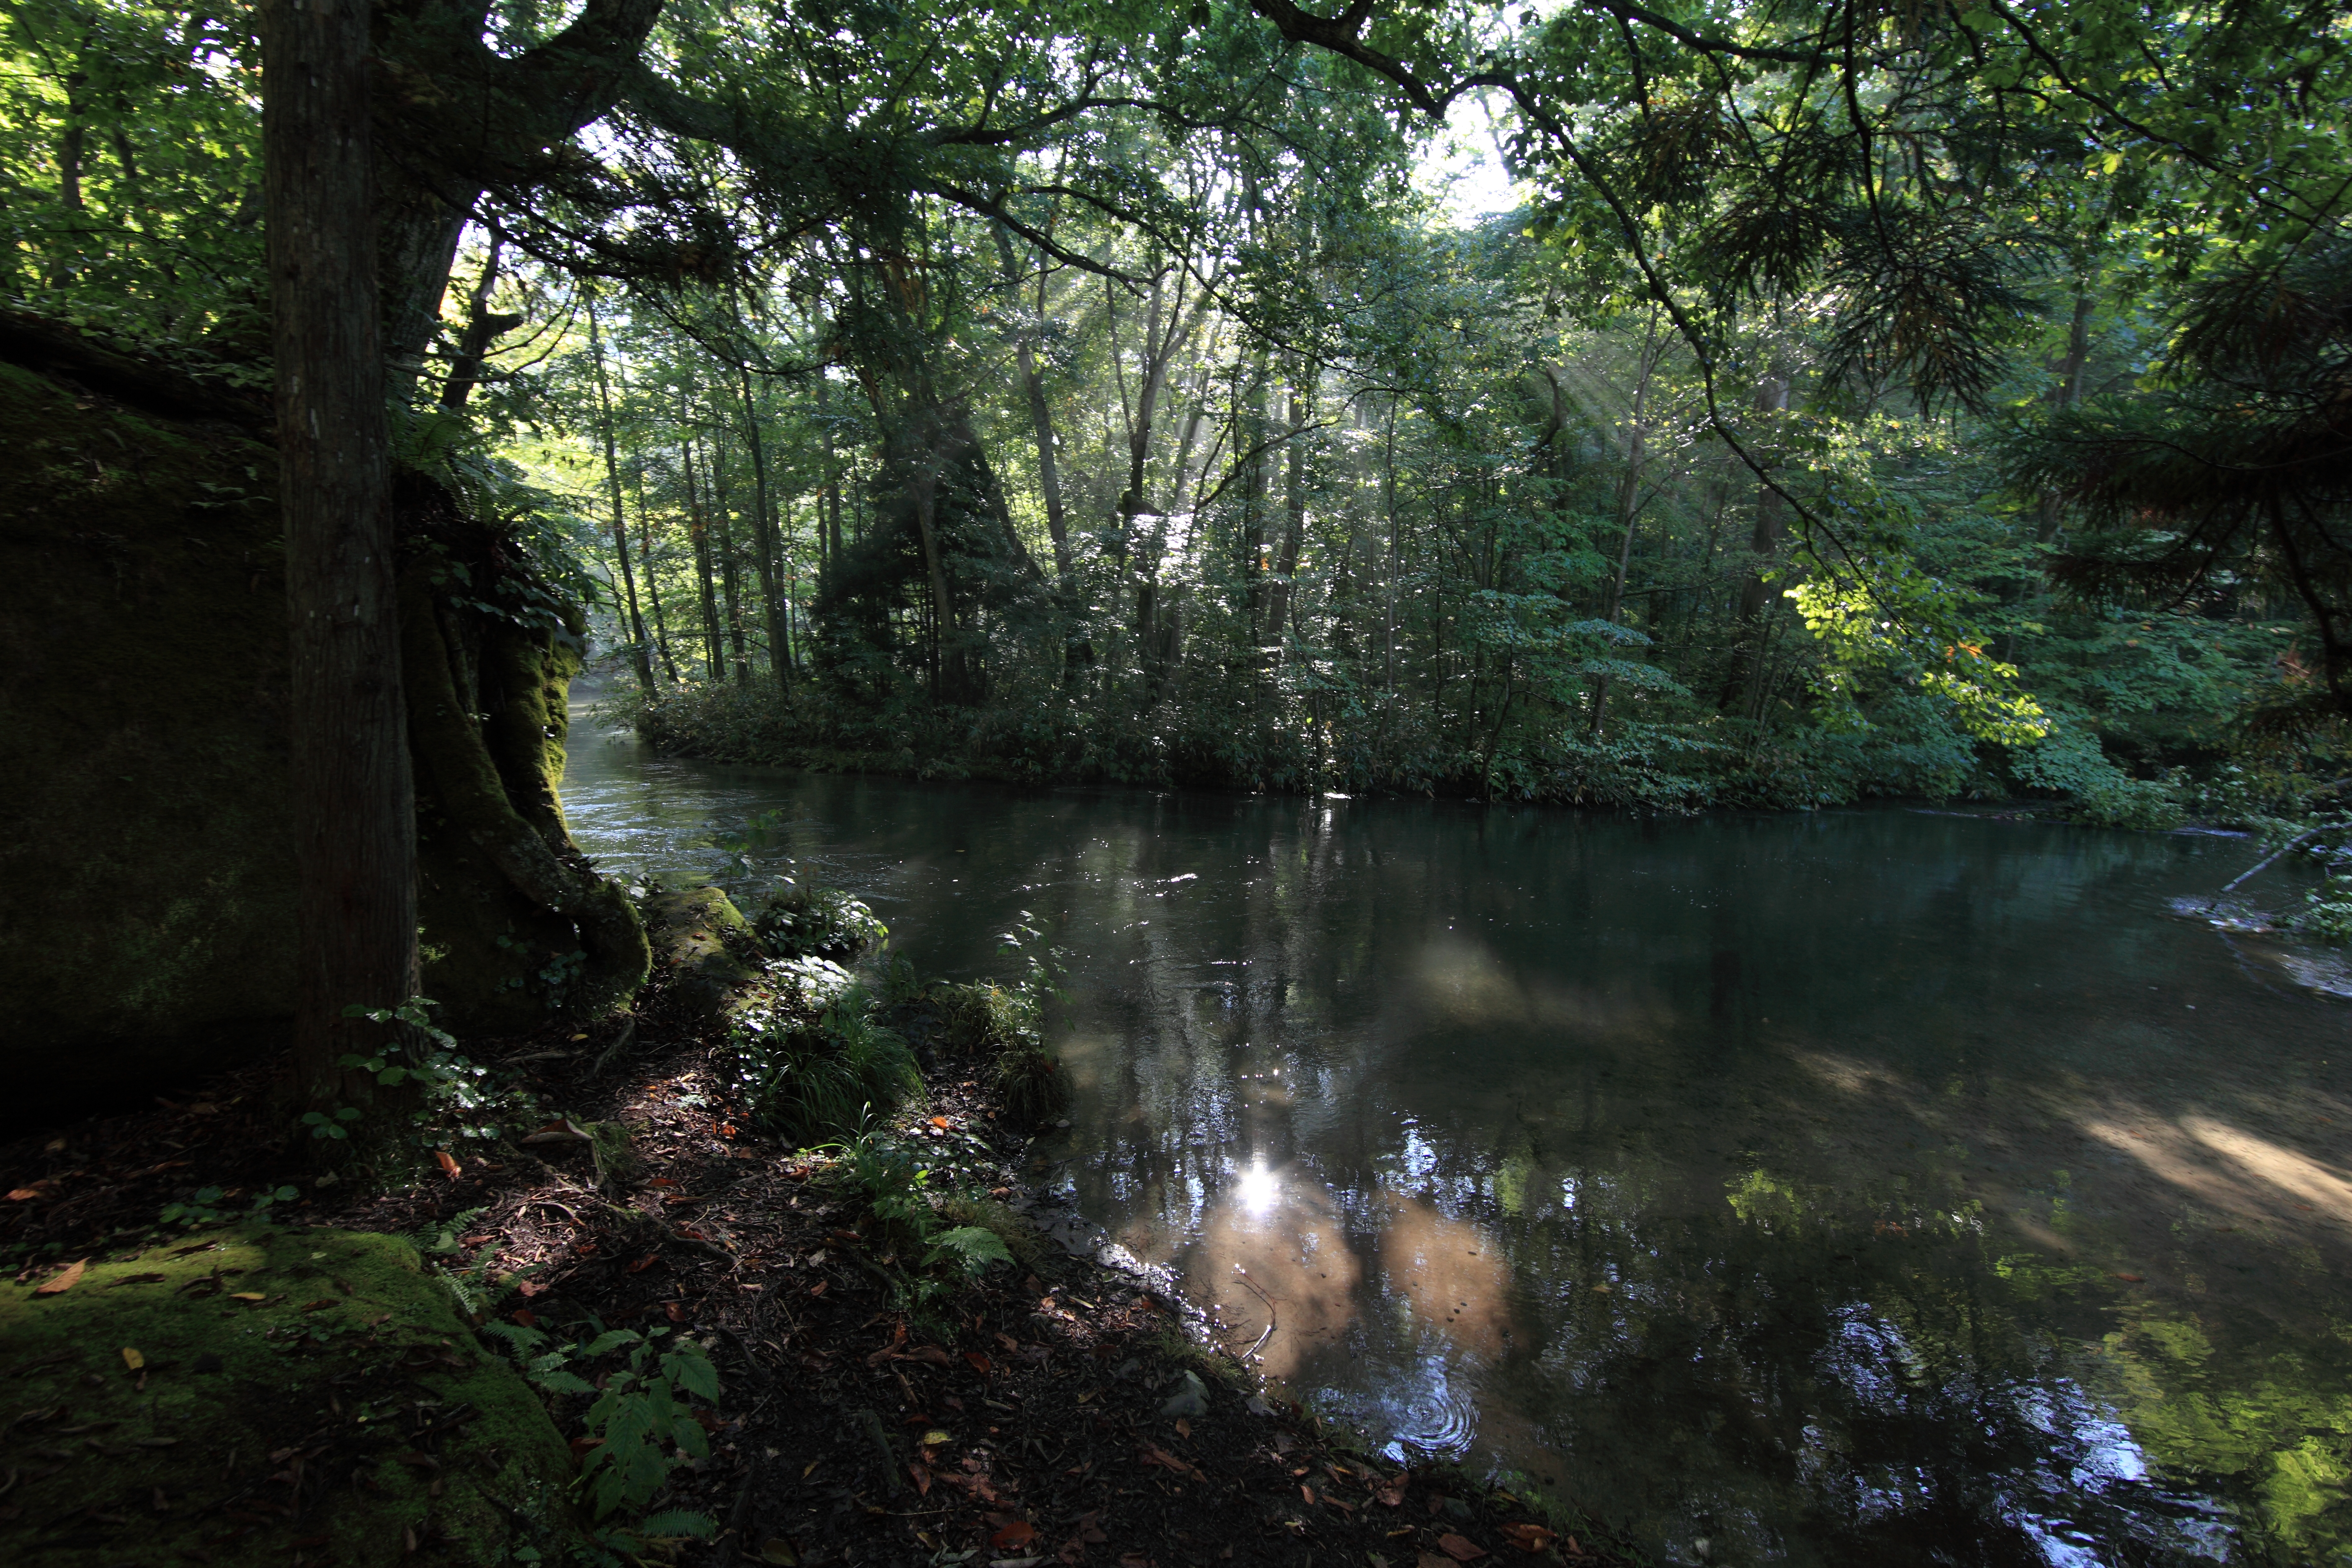
tree, water, nature, forest, creek, wilderness, sunlight, leaf, river, stream, reflection, high, jungle, autumn, waterway, body of water, rainforest, wetland, 5d, hires, woodland, habitat, markii, water feature, watercourse, hi, res, resolution, aomori, oirase, natural environment, geographical feature, woody plant